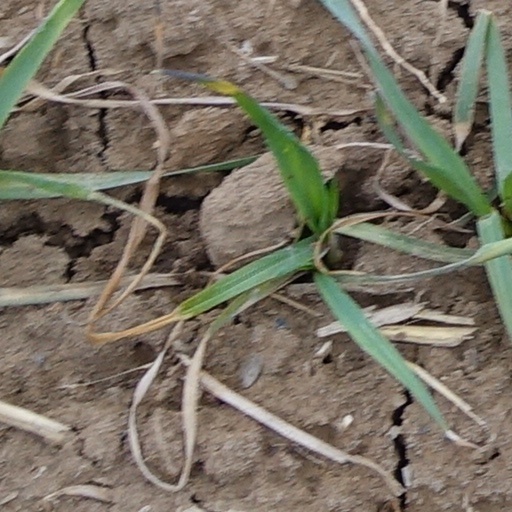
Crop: wheat